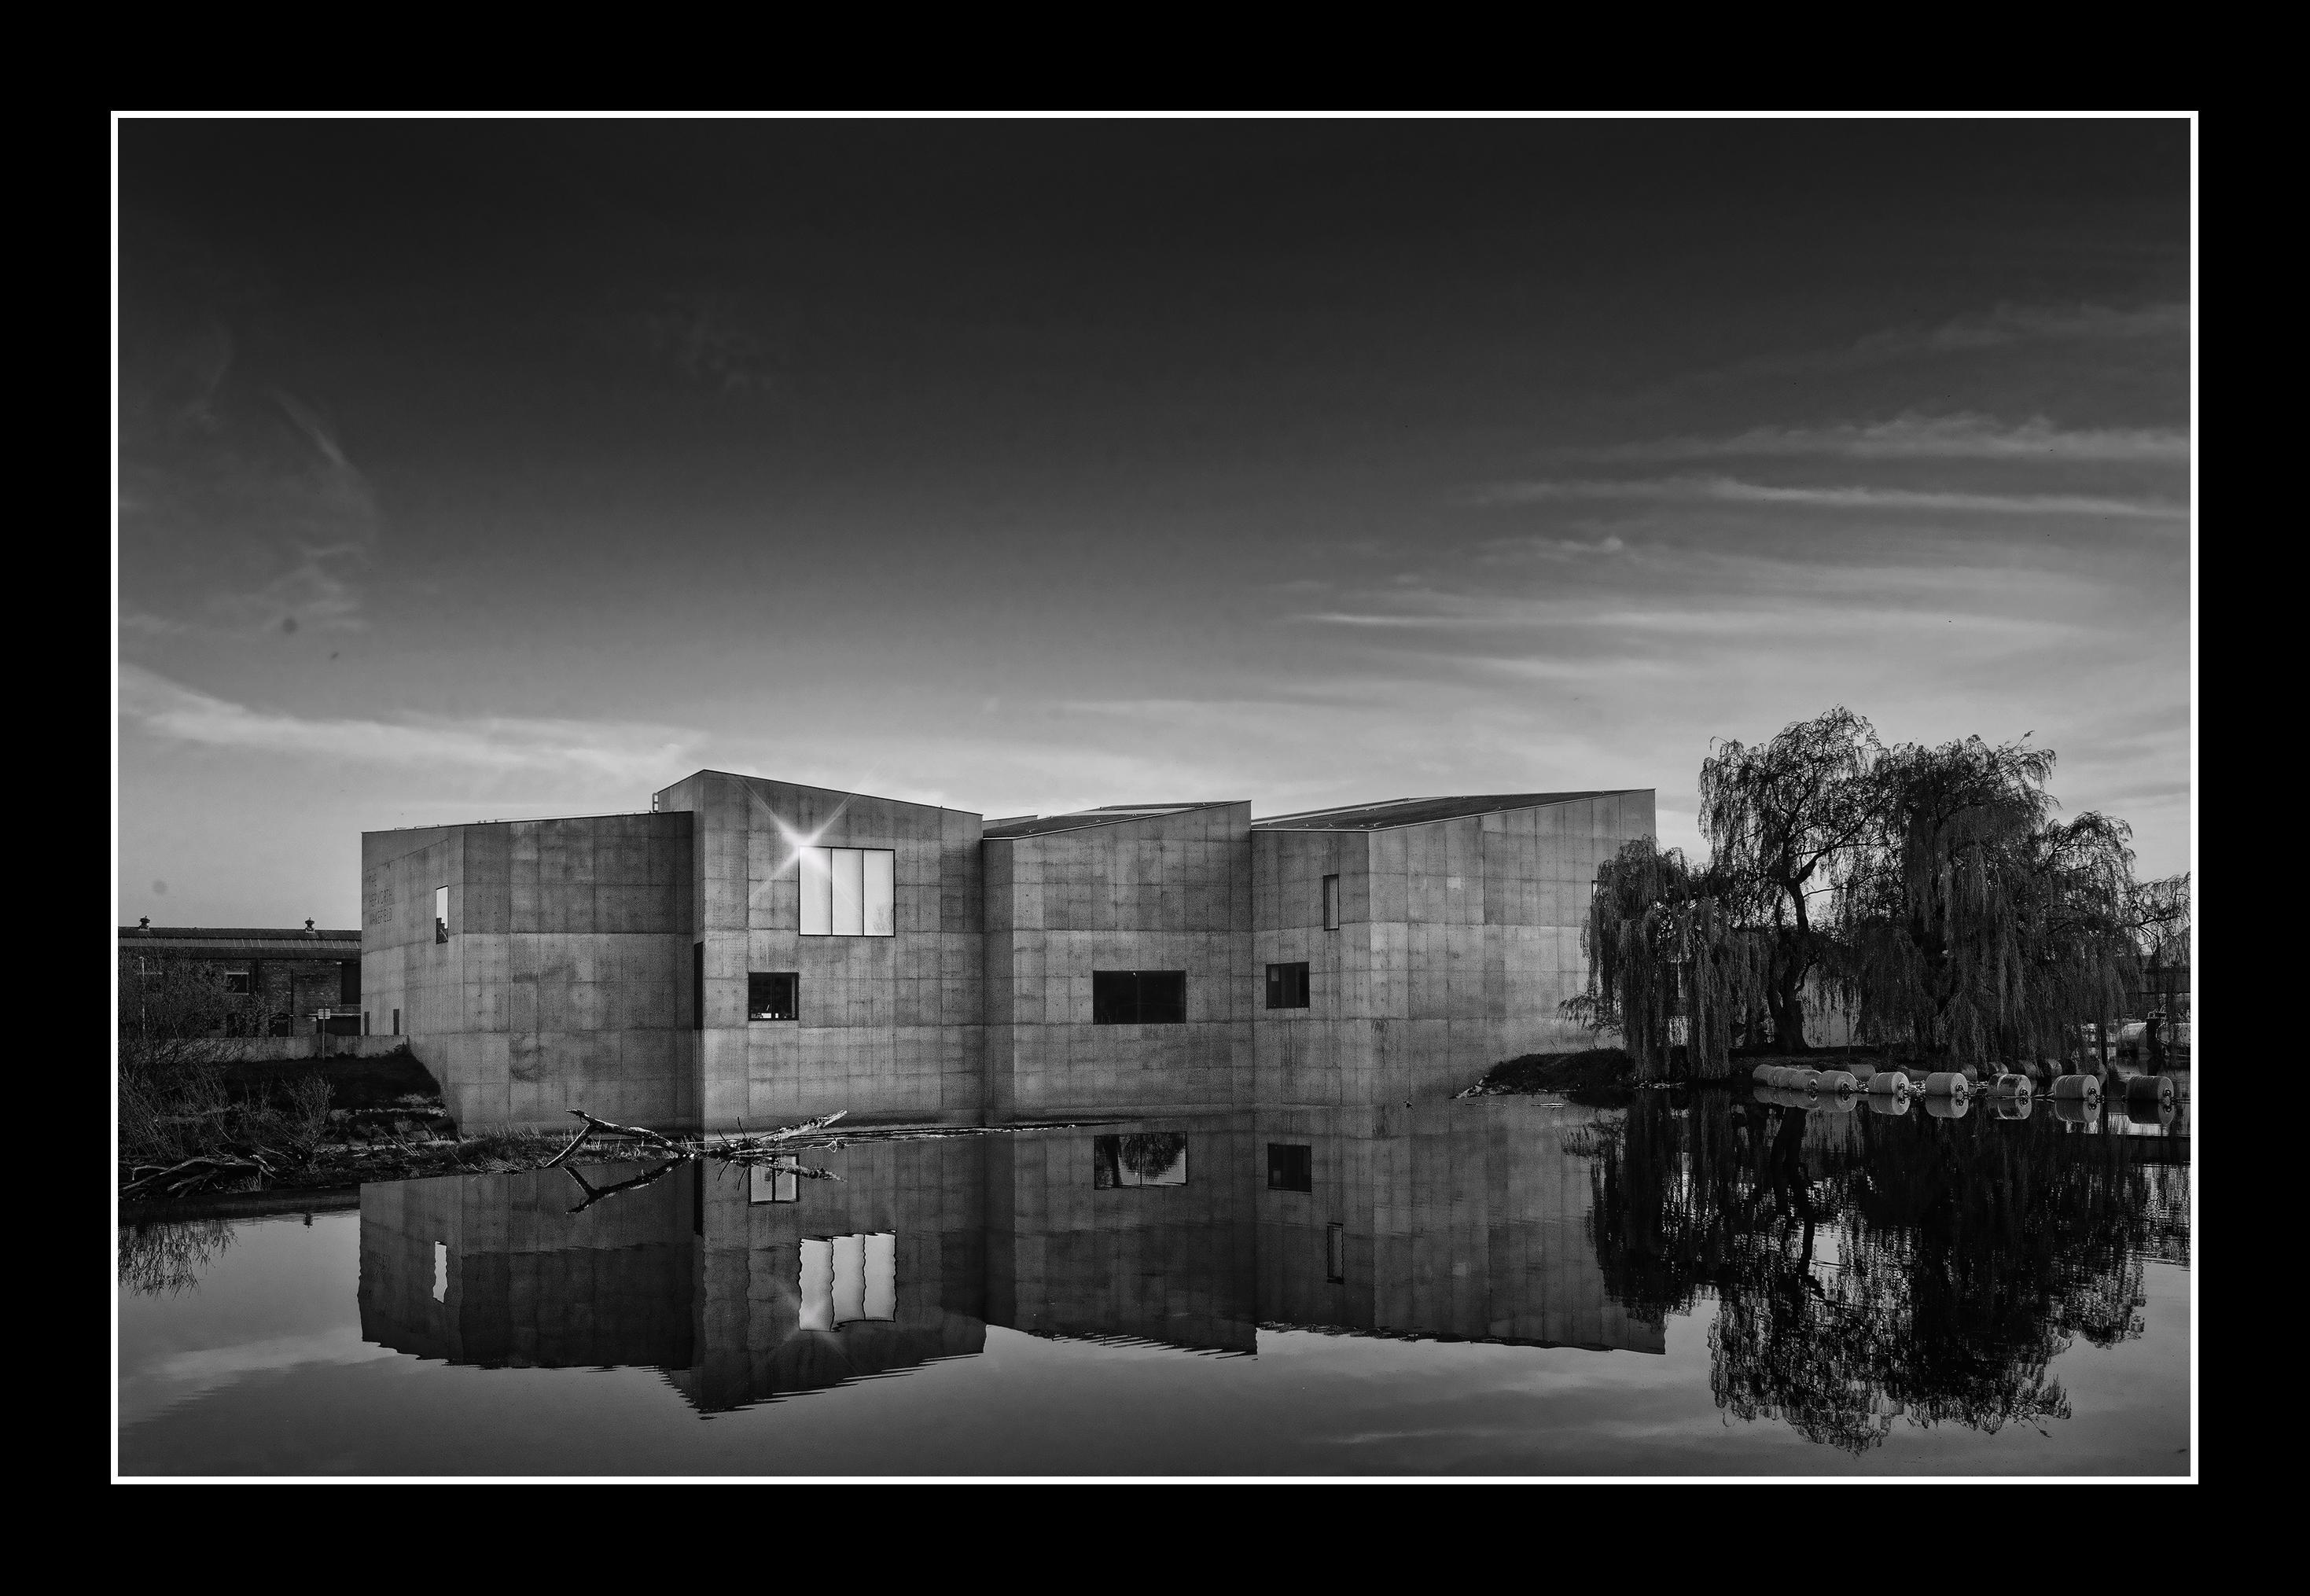
water, black and white, architecture, photography, glass, building, atmosphere, urban, river, stone, dark, reflection, industrial, darkness, nikon, black, monochrome, modern, concrete, blackandwhite, yorkshire, grey, symmetry, mirror, image, dull, wakefield, grim, calder, reflected, screenshot, modernist, thehepworth, drab, monochrome photography, film noir